Radio Libertaire

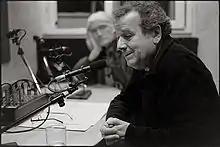
Studio of Radio Libertaire

Broadcasts began on 1 September 1981 at 6 p.m., from the basement of a public library, where the Louise Michel anarchist group had set up a makeshift studio in the 18th arrondissement of Paris: a 12 m² room filled with equipment and a team of six people.